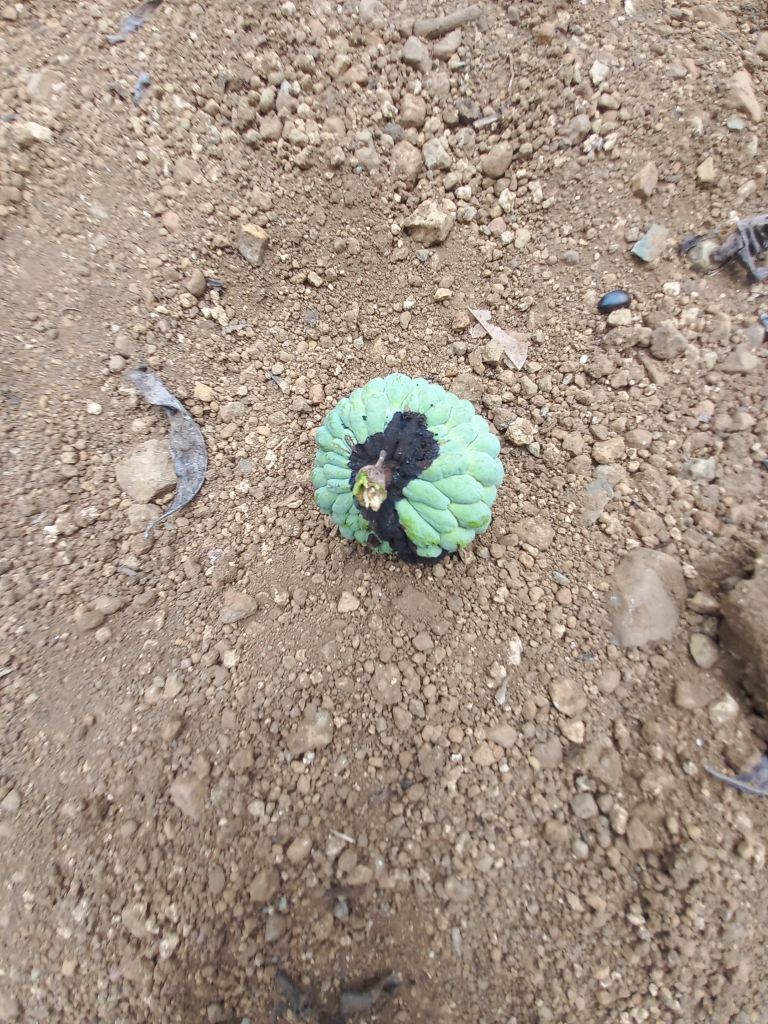
Disease label: Diplodia Rot